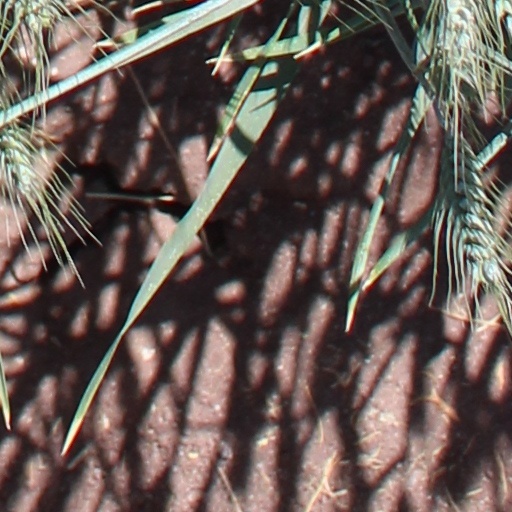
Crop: wheat